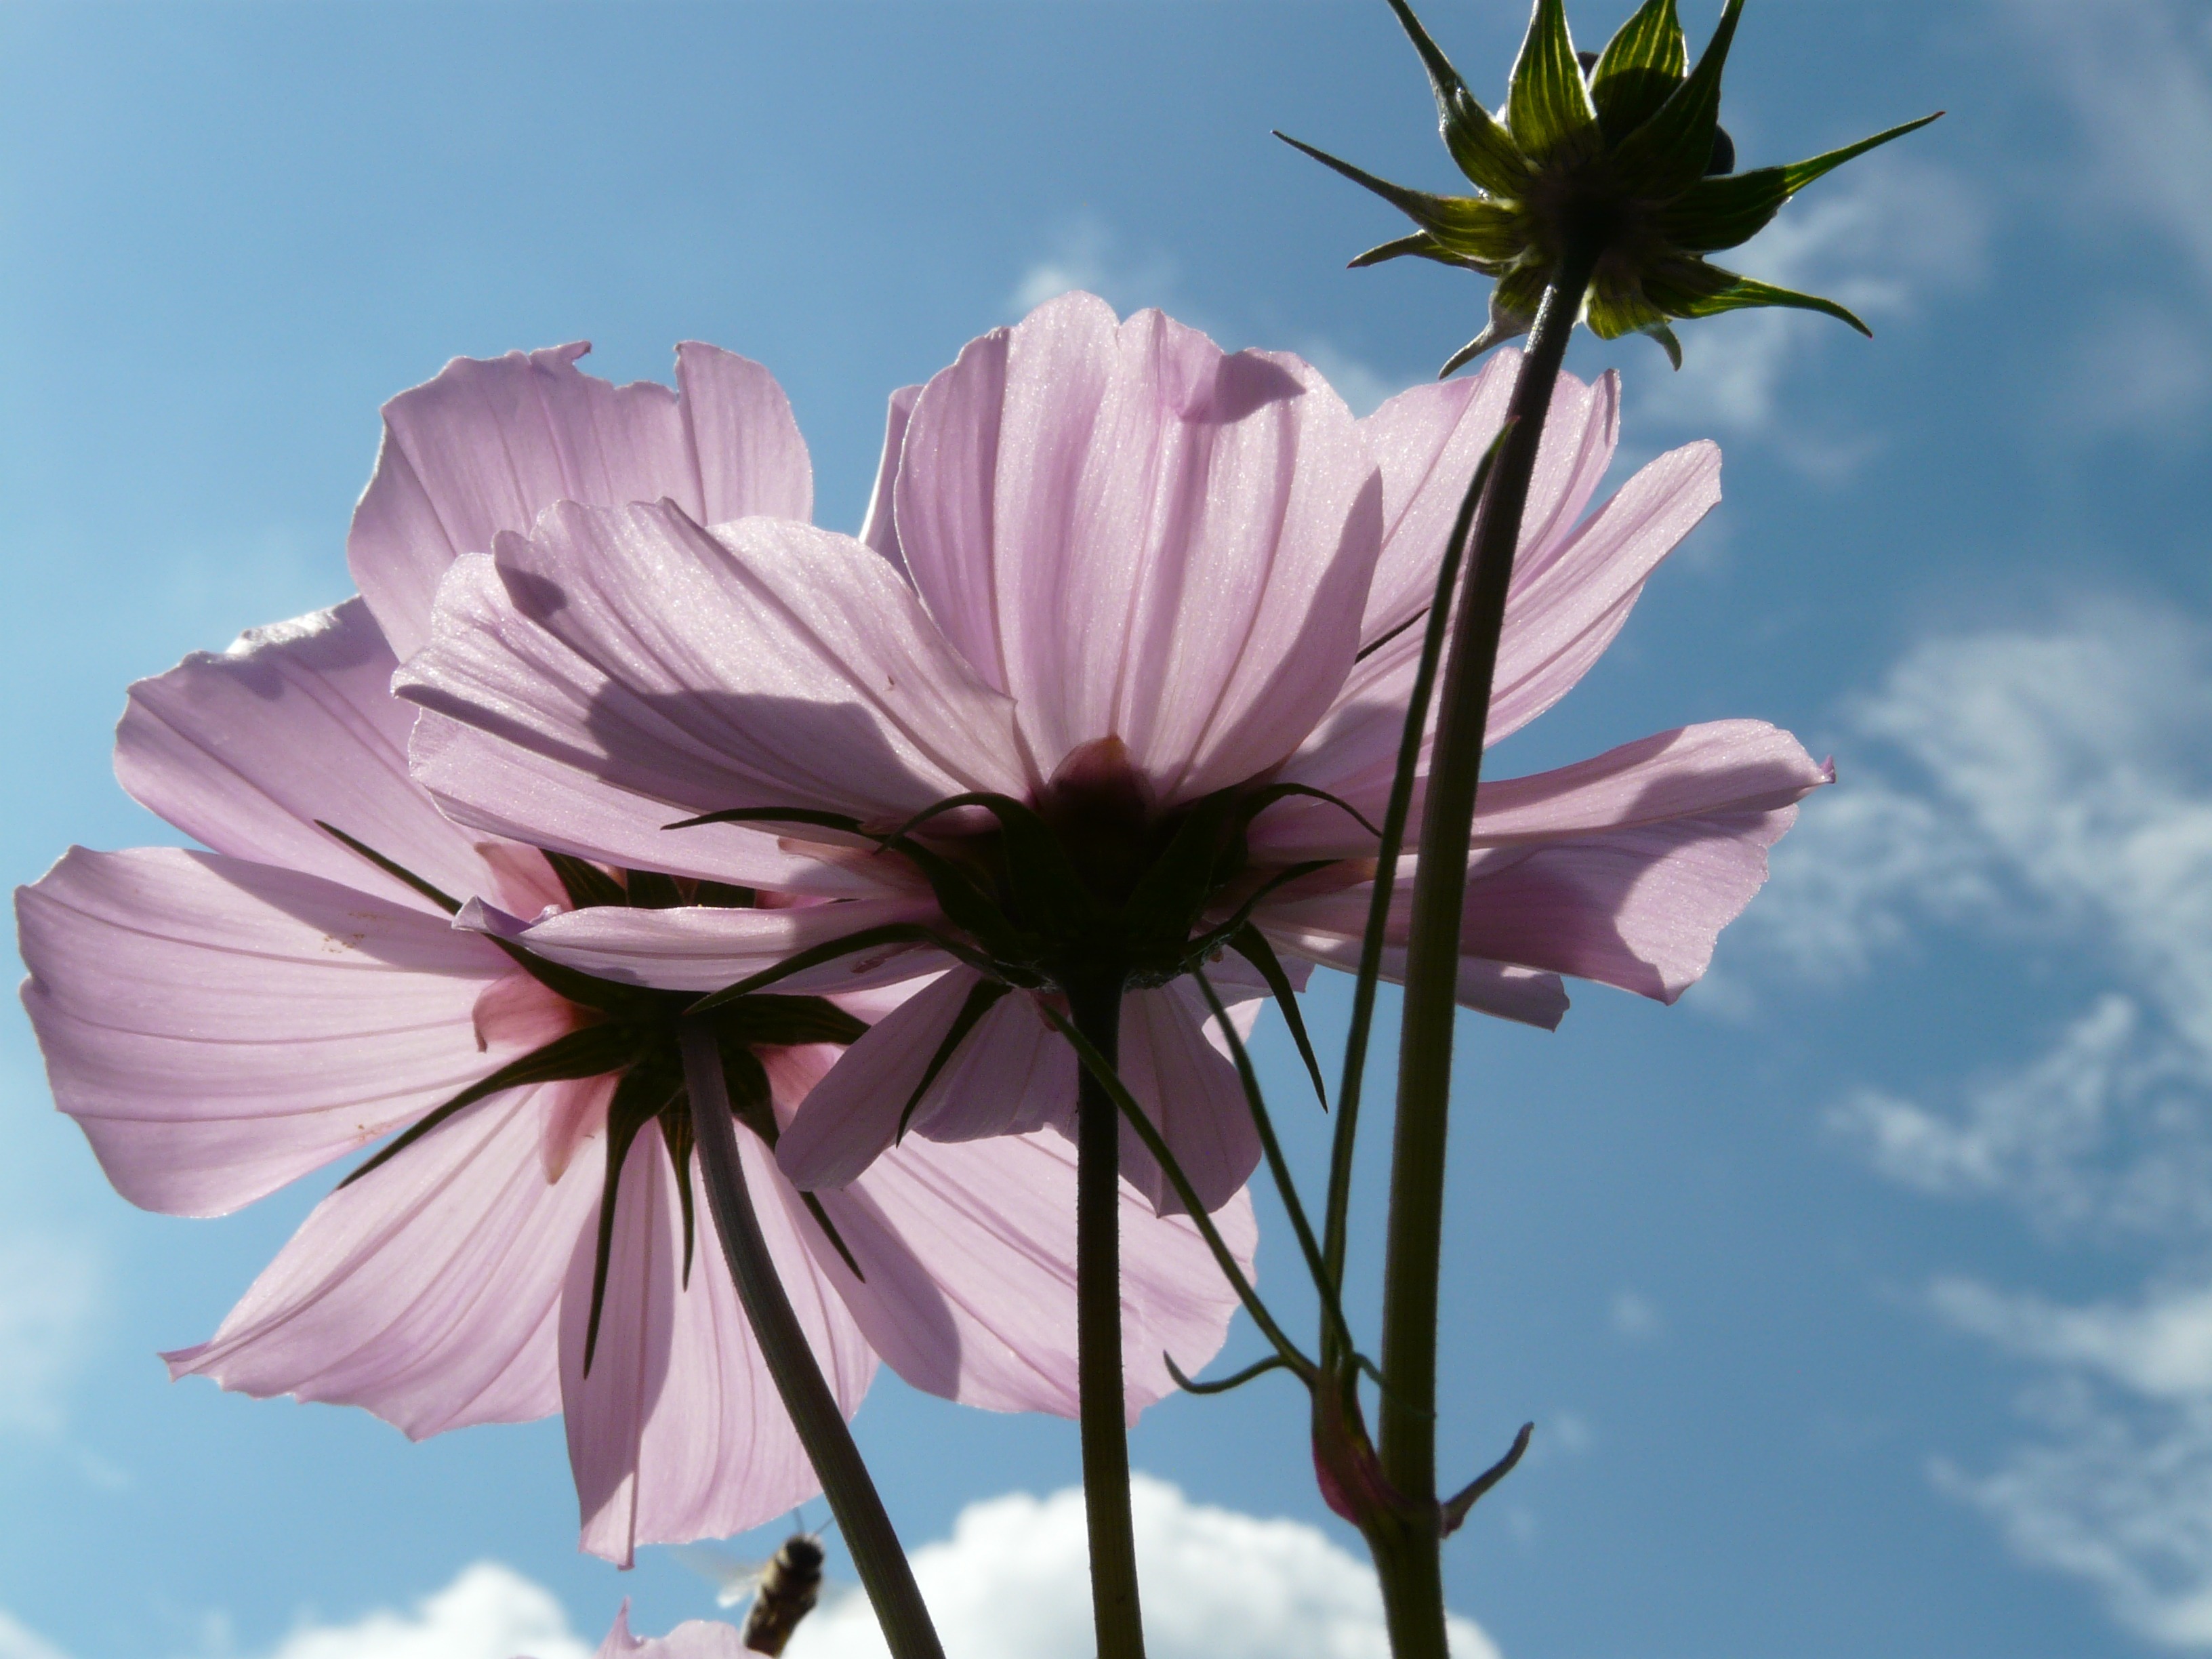
blossom, light, plant, sky, cosmos, flower, purple, petal, bloom, spring, pink, flora, wildflower, translucent, violet, asteraceae, filigree, back light, composites, ornamental plant, cosmea, kosmee, cosmos bipinnatus, flowering plant, ornamental flower, daisy family, schnittblume, light purple, leaflet leaved schmuckblume, cosmea bipinnata, light pink, dissected leaf, helllila, coreopsis formosa bonato, glazed includes through, annual plant, plant stem, computer wallpaper, garden cosmos, bidens formosa